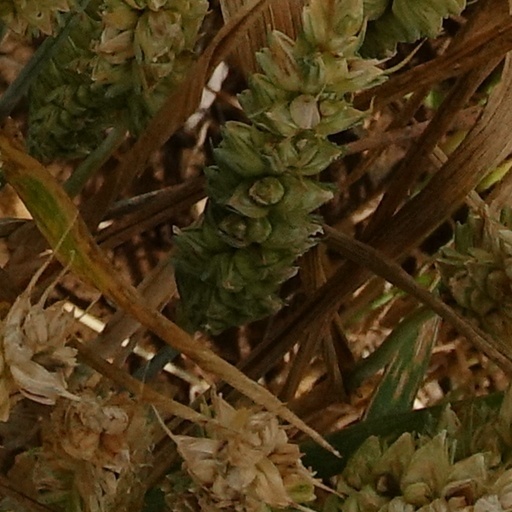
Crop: wheat